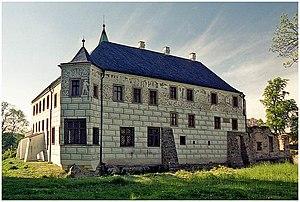
Přerov nad Labem est une commune du district de Nymburk, dans la région de Bohême-Centrale, en République tchèque. Sa population s'élevait à 1 217 habitants en 2020.